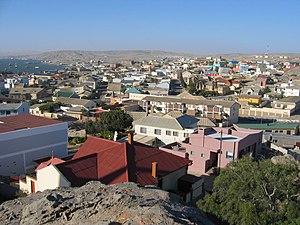
Panorama de Lüderitz
Lüderitz est une ville de Namibie, située dans le Sud du pays dans la région du !Karas au bord de l'océan Atlantique.